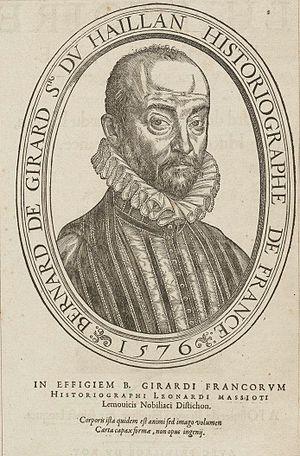
portrait de Bernard de Girard du Haillan
Bernard de Girard est un historien français.